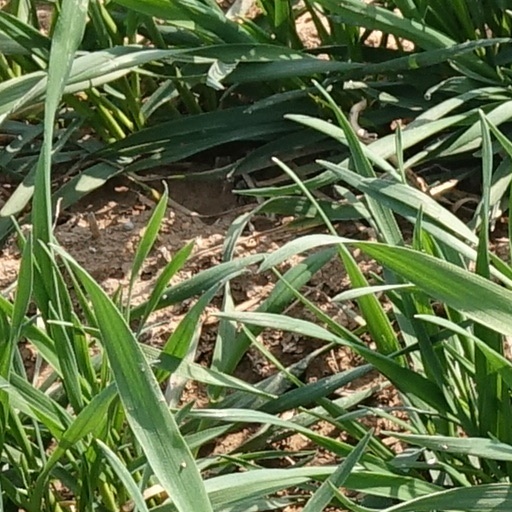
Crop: wheat